Edward II of England

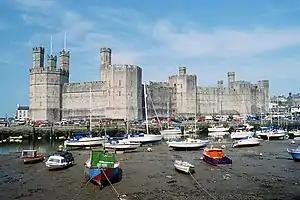
Caernarfon Castle in north Wales, Edward's birthplace

Edward II was born in Caernarfon Castle in north Wales on 25 April 1284, less than a year after Edward I had conquered the region, and as a result is sometimes called Edward of Caernarfon. The King probably chose the castle deliberately as the location for Edward's birth as it was an important symbolic location for the native Welsh, associated with Roman imperial history, and it formed the centre of the new royal administration of North Wales. Edward's birth brought predictions of greatness from contemporary prophets, who believed that the Last Days of the world were imminent, declaring him a new King Arthur, who would lead England to glory. David Powel, a 16th-century clergyman, suggested that the baby was offered to the Welsh as a prince "that was borne in Wales and could speake never a word of English", but there is no evidence to support this account.